Cathedral of Justo

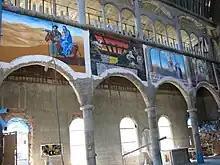
Murals in the cathedral

In 2005, it was used in a publicity campaign of the Aquarius drink brand, which brought international attention to the project. In July 2016, Great Big Story released a video focusing on Gallego and the cathedral.